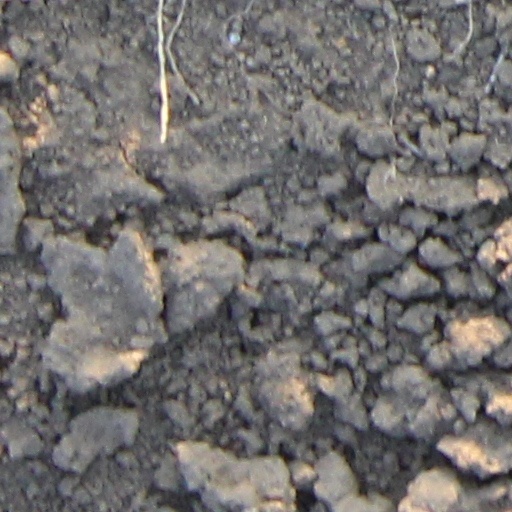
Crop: wheat